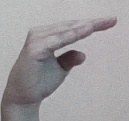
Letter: jeem